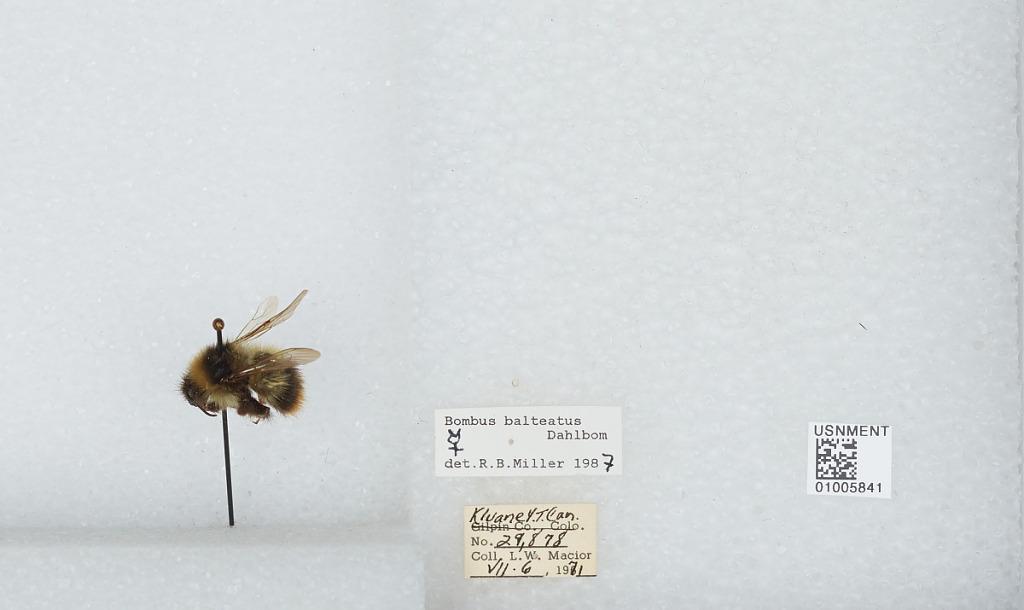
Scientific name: Bombus (Alpinobombus) balteatus Dahlbom
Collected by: L. Macior
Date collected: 1971-7-6
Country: Canada
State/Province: Yukon Territory
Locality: Kluane
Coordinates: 60.75, -139.5
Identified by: Miller, R. B.